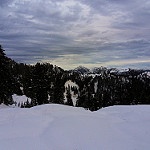
Label: mountain